Rock 'n' Roll New Orleans Marathon

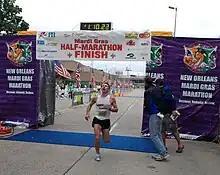
Half marathon finish line in 2009

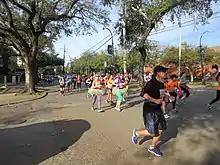
St. Charles Avenue in 2017

The Rock 'n' Roll New Orleans Marathon & 1/2 Marathon was an annual international road running marathon hosted in New Orleans, Louisiana, United States, between 1965 and 2022. It was part of the Rock 'n' Roll Marathon Series organized by Advance Publications' Ironman Group. The Ironman group announced in September 2022 that it was canceling all future running events in New Orleans due to conflicts with the city over routing and police staffing.